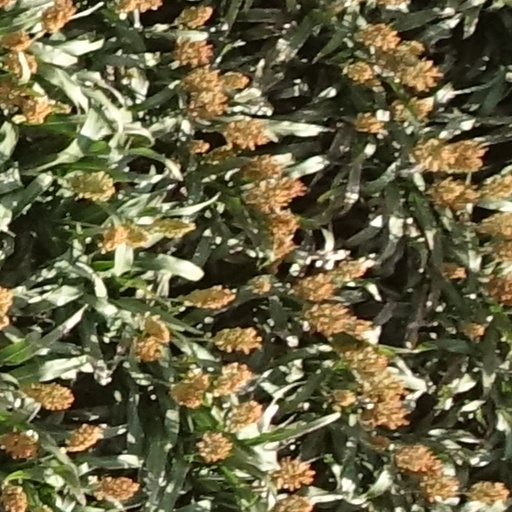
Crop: sorghum